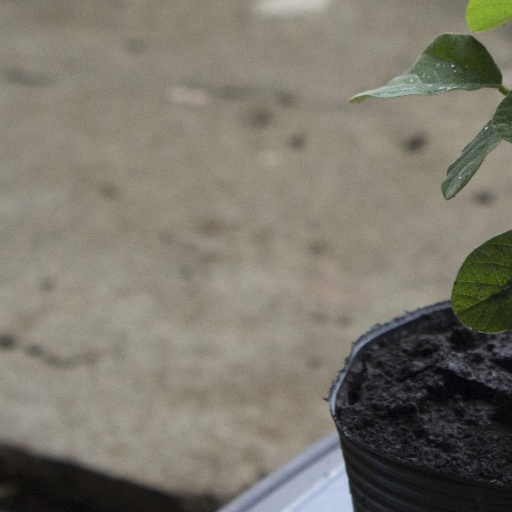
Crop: soybean